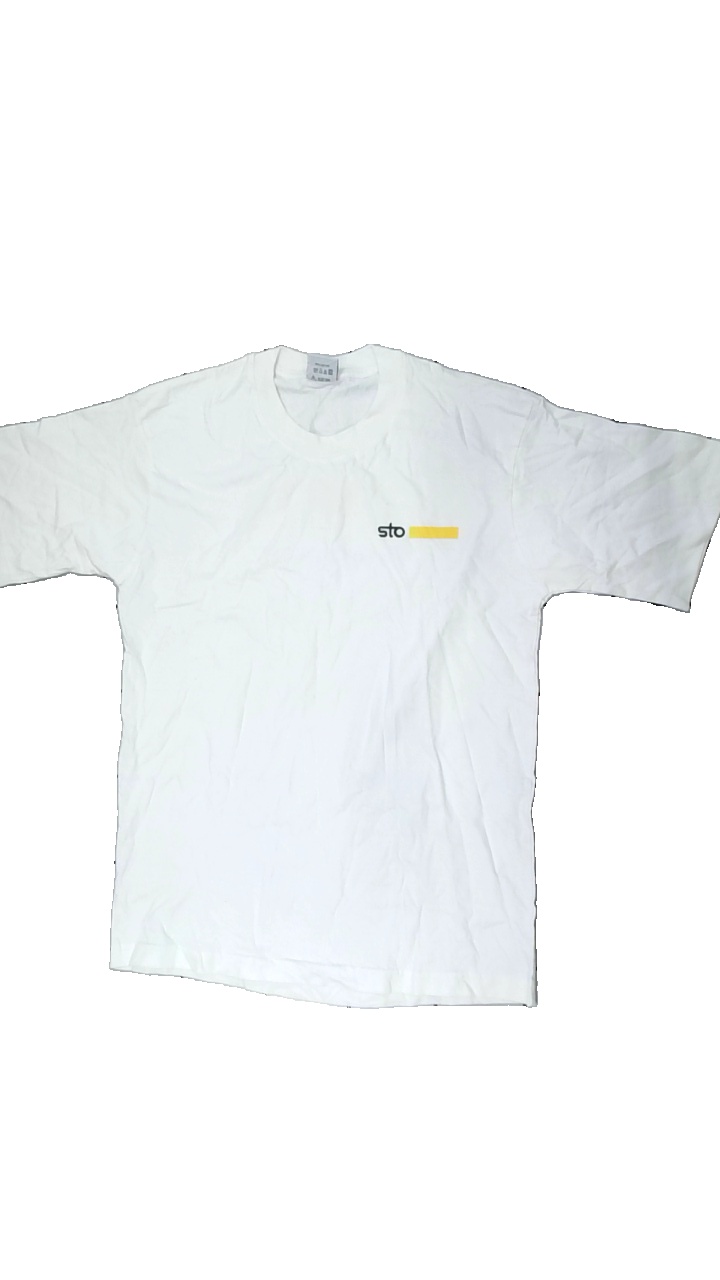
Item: T-shirt (Men)
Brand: Sto
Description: vit t-shirt med reklamloggor
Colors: Yellow, White, Black
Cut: Regular
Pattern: Logo print
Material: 100% cotton
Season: All
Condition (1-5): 5
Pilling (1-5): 5
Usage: Export
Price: <50